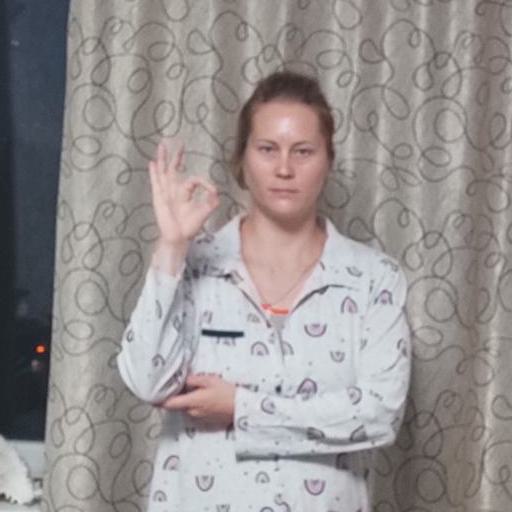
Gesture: ok